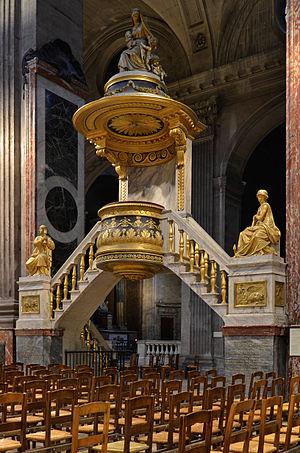
Chaire de l'église Saint-Sulpice - Paris
L'église Saint-Sulpice est une église paroissiale catholique située dans le quartier de l'Odéon, dans le 6ᵉ arrondissement de Paris.